Tord Grip

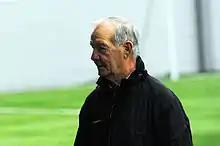
Grip at Bosön in 2013

Tord Erland Grip (born 13 January 1938) is a Swedish former football coach and player. He has worked with several national teams, including England, Sweden, Indonesia, Mexico, the Ivory Coast and Kosovo.